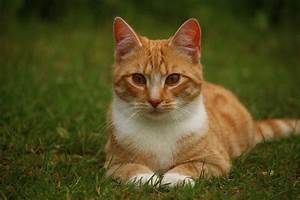
Label: gatto